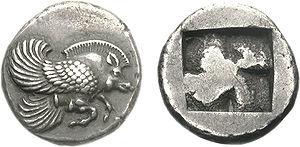
Clazomènes est une cité grecque d’Ionie, qui correspond de nos jours à l’île-ville d’Urla en Turquie, près d’Izmir, sur le golfe de Smyrne.